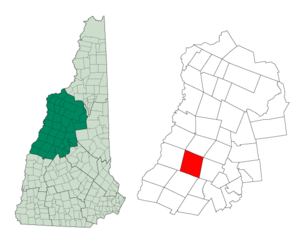
Dorchester est une municipalité américaine située dans le comté de Grafton au New Hampshire. Selon le recensement de 2010, sa population est de 355 habitants.